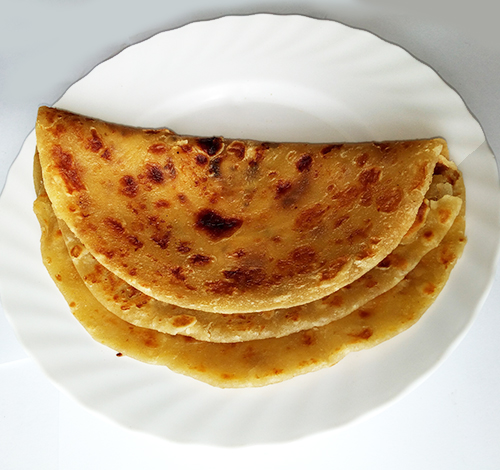
Dish: chapati